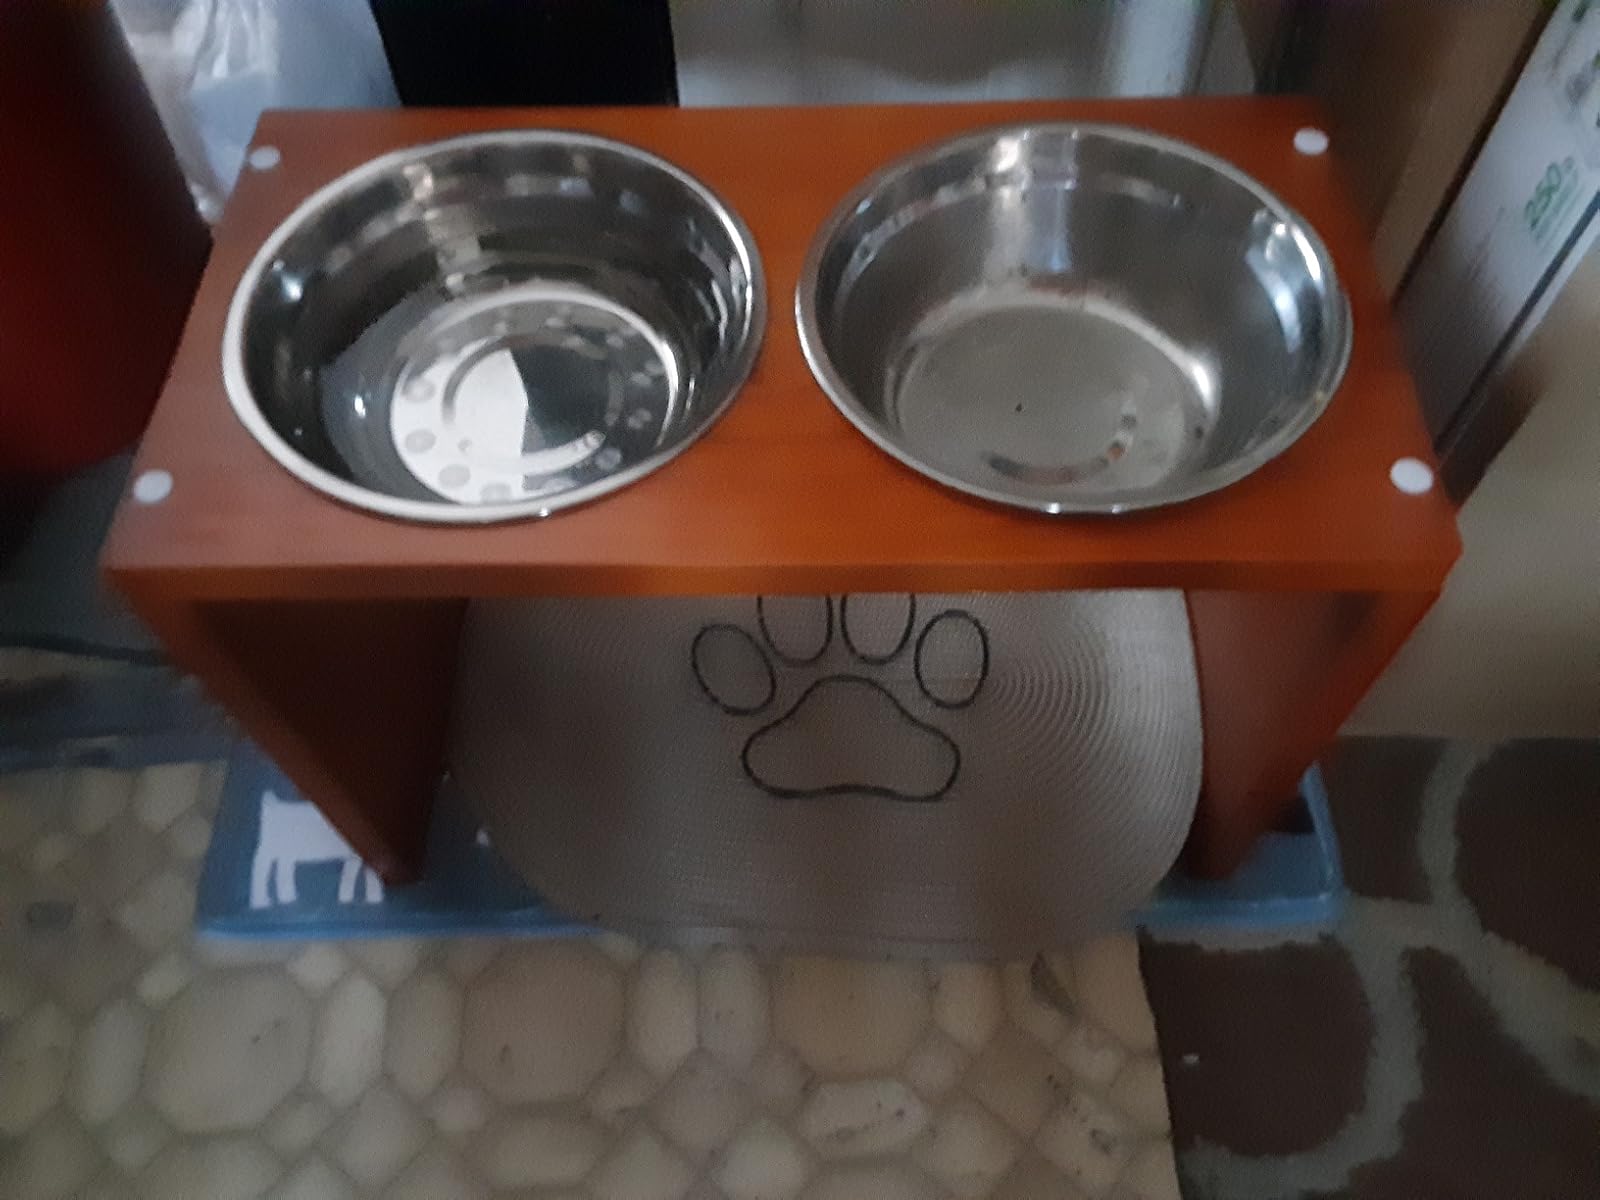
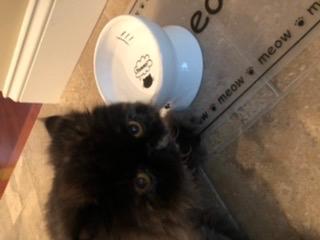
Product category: items_bowl
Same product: no